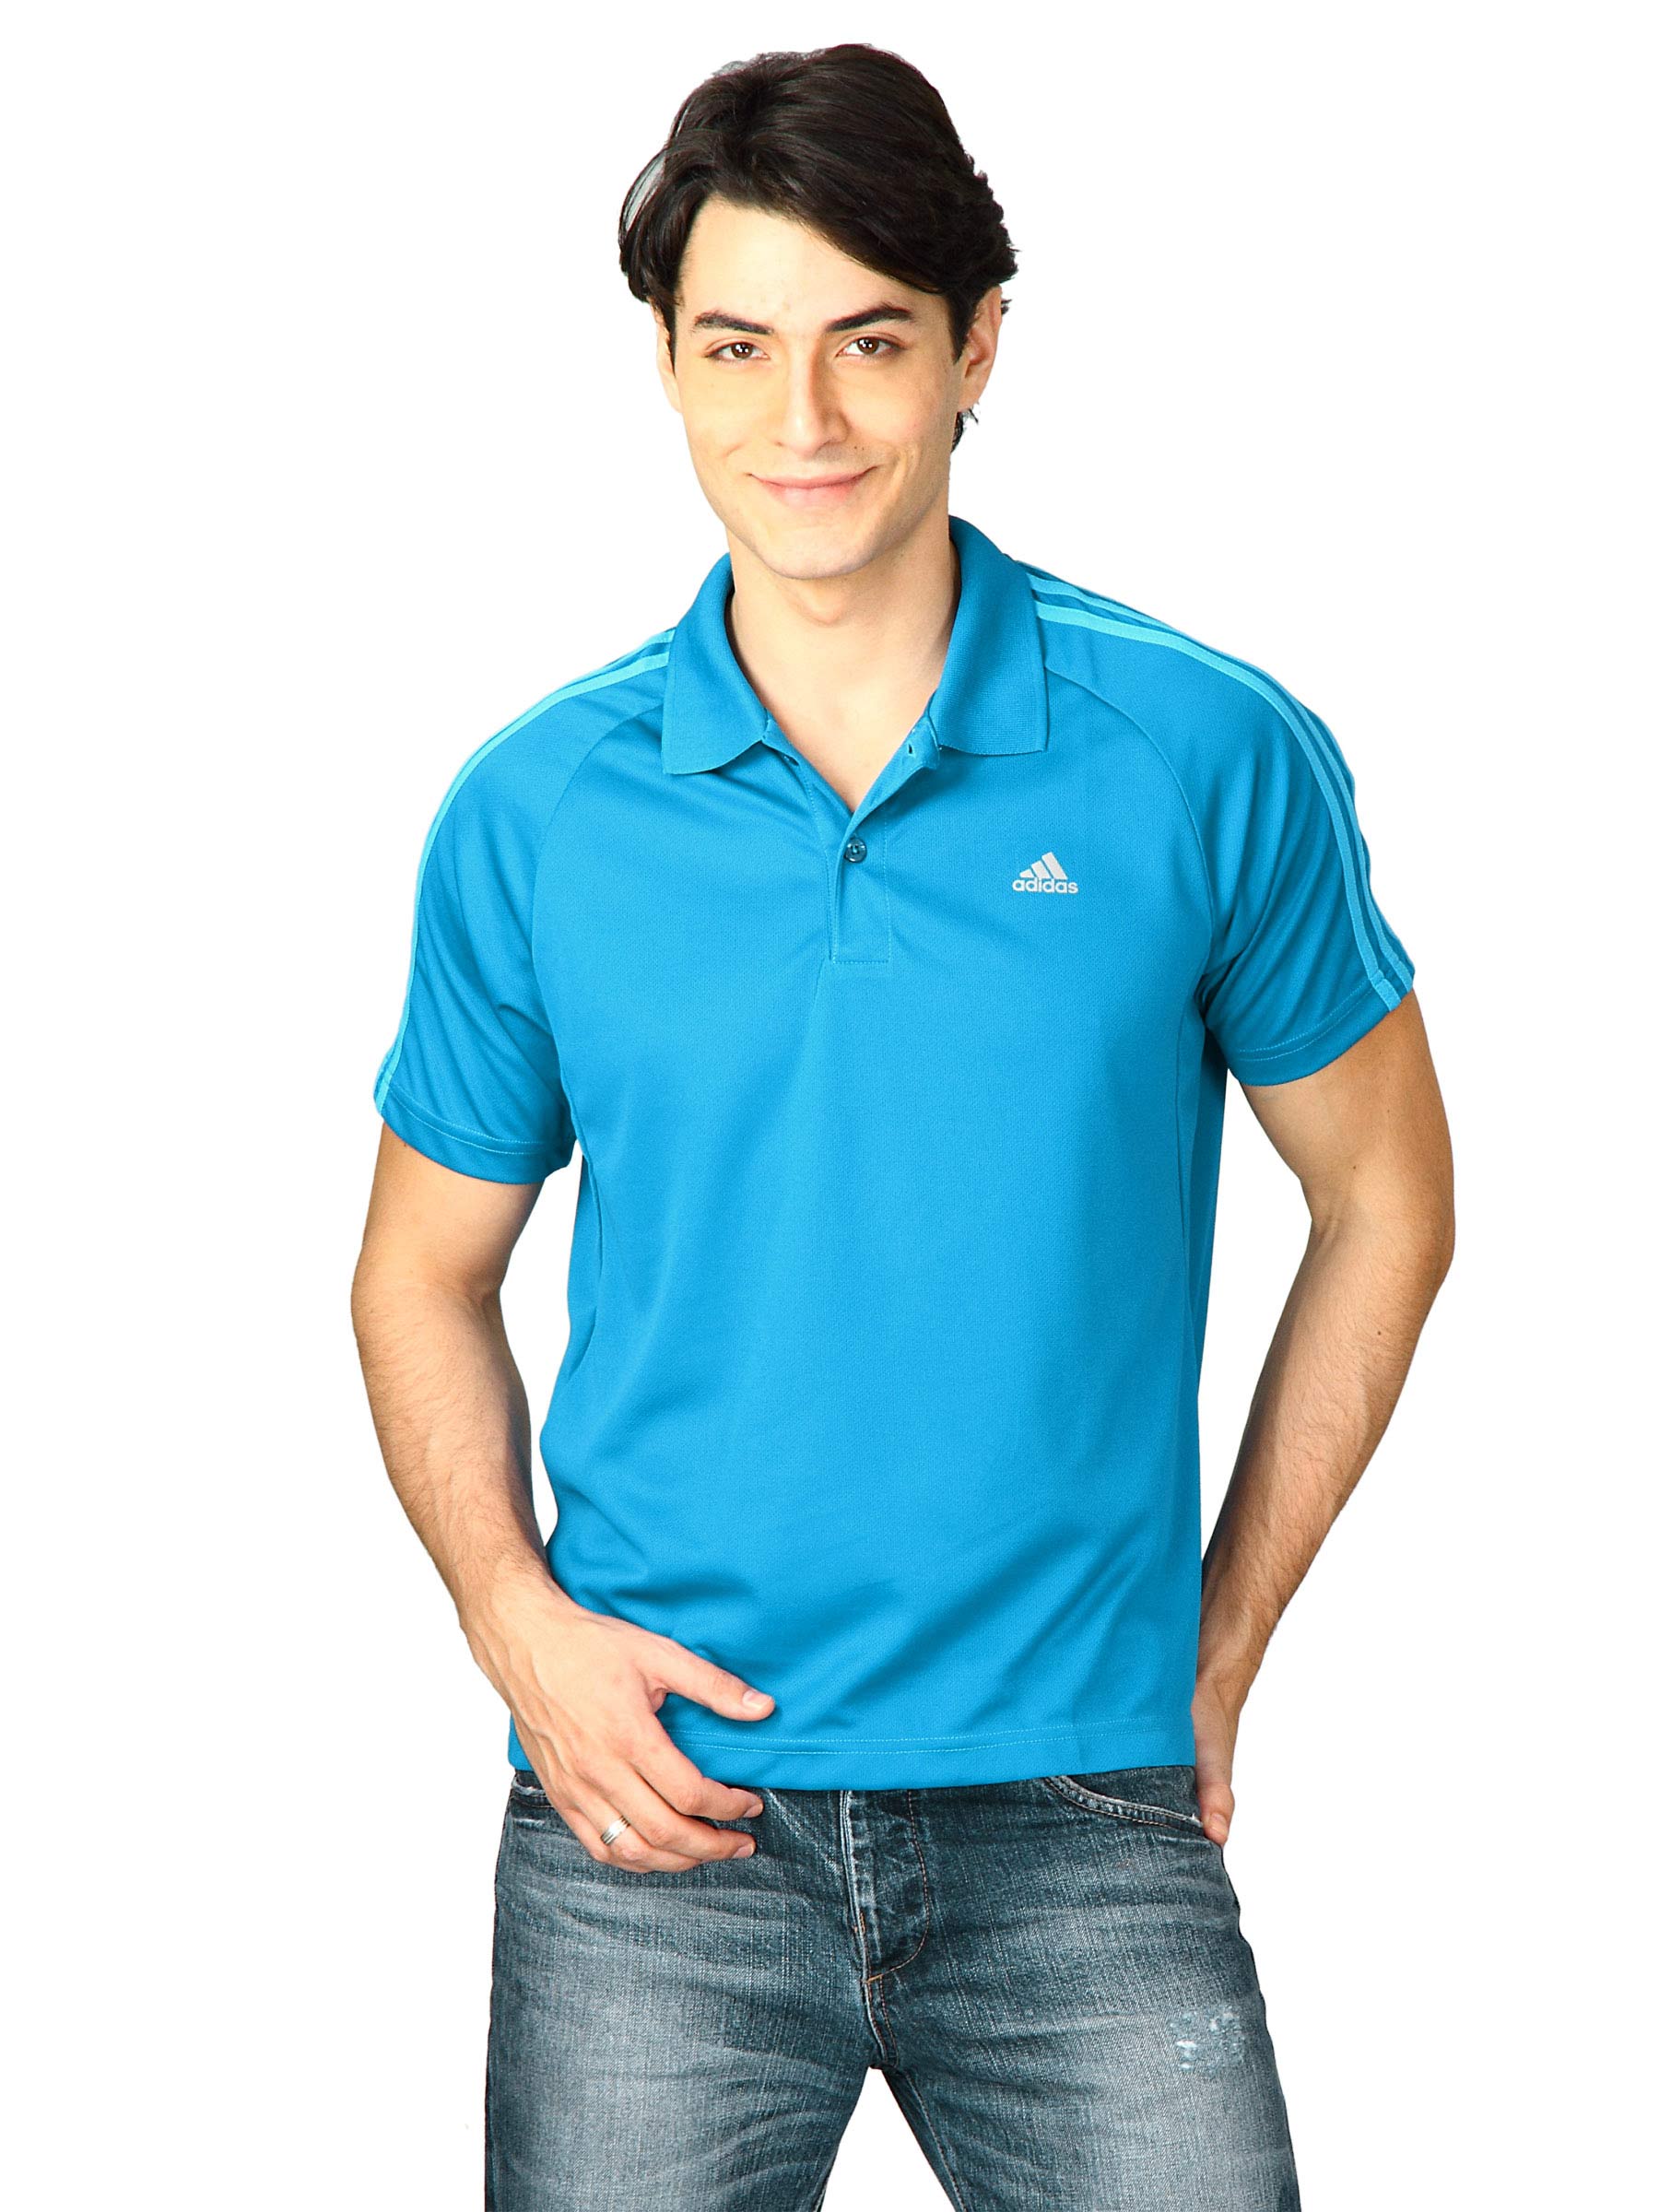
ADIDAS Men Blue Polo Tshirts
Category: Apparel / Topwear / Tshirts
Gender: Men
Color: Blue
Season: Fall 2011
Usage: Sports